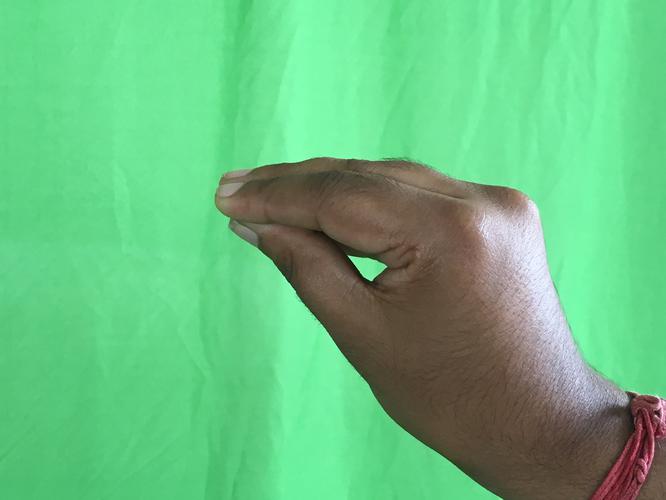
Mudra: Mukulam
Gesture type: single_hand